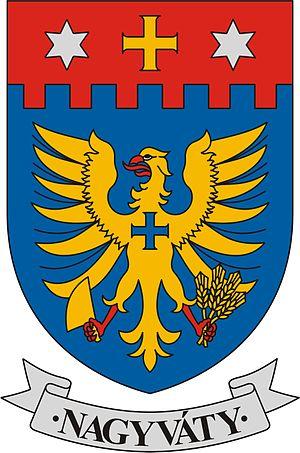
Nagyváty est un village et une commune du comitat de Baranya en Hongrie.